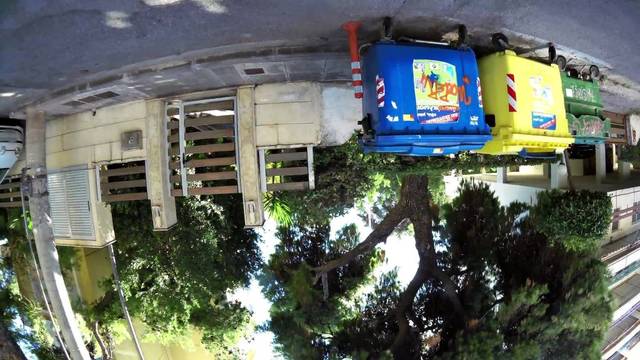
Region: Greece
Coordinates: 38.032, 23.818